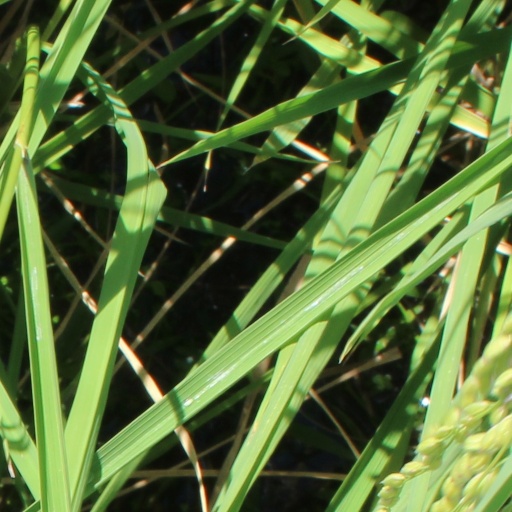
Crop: rice